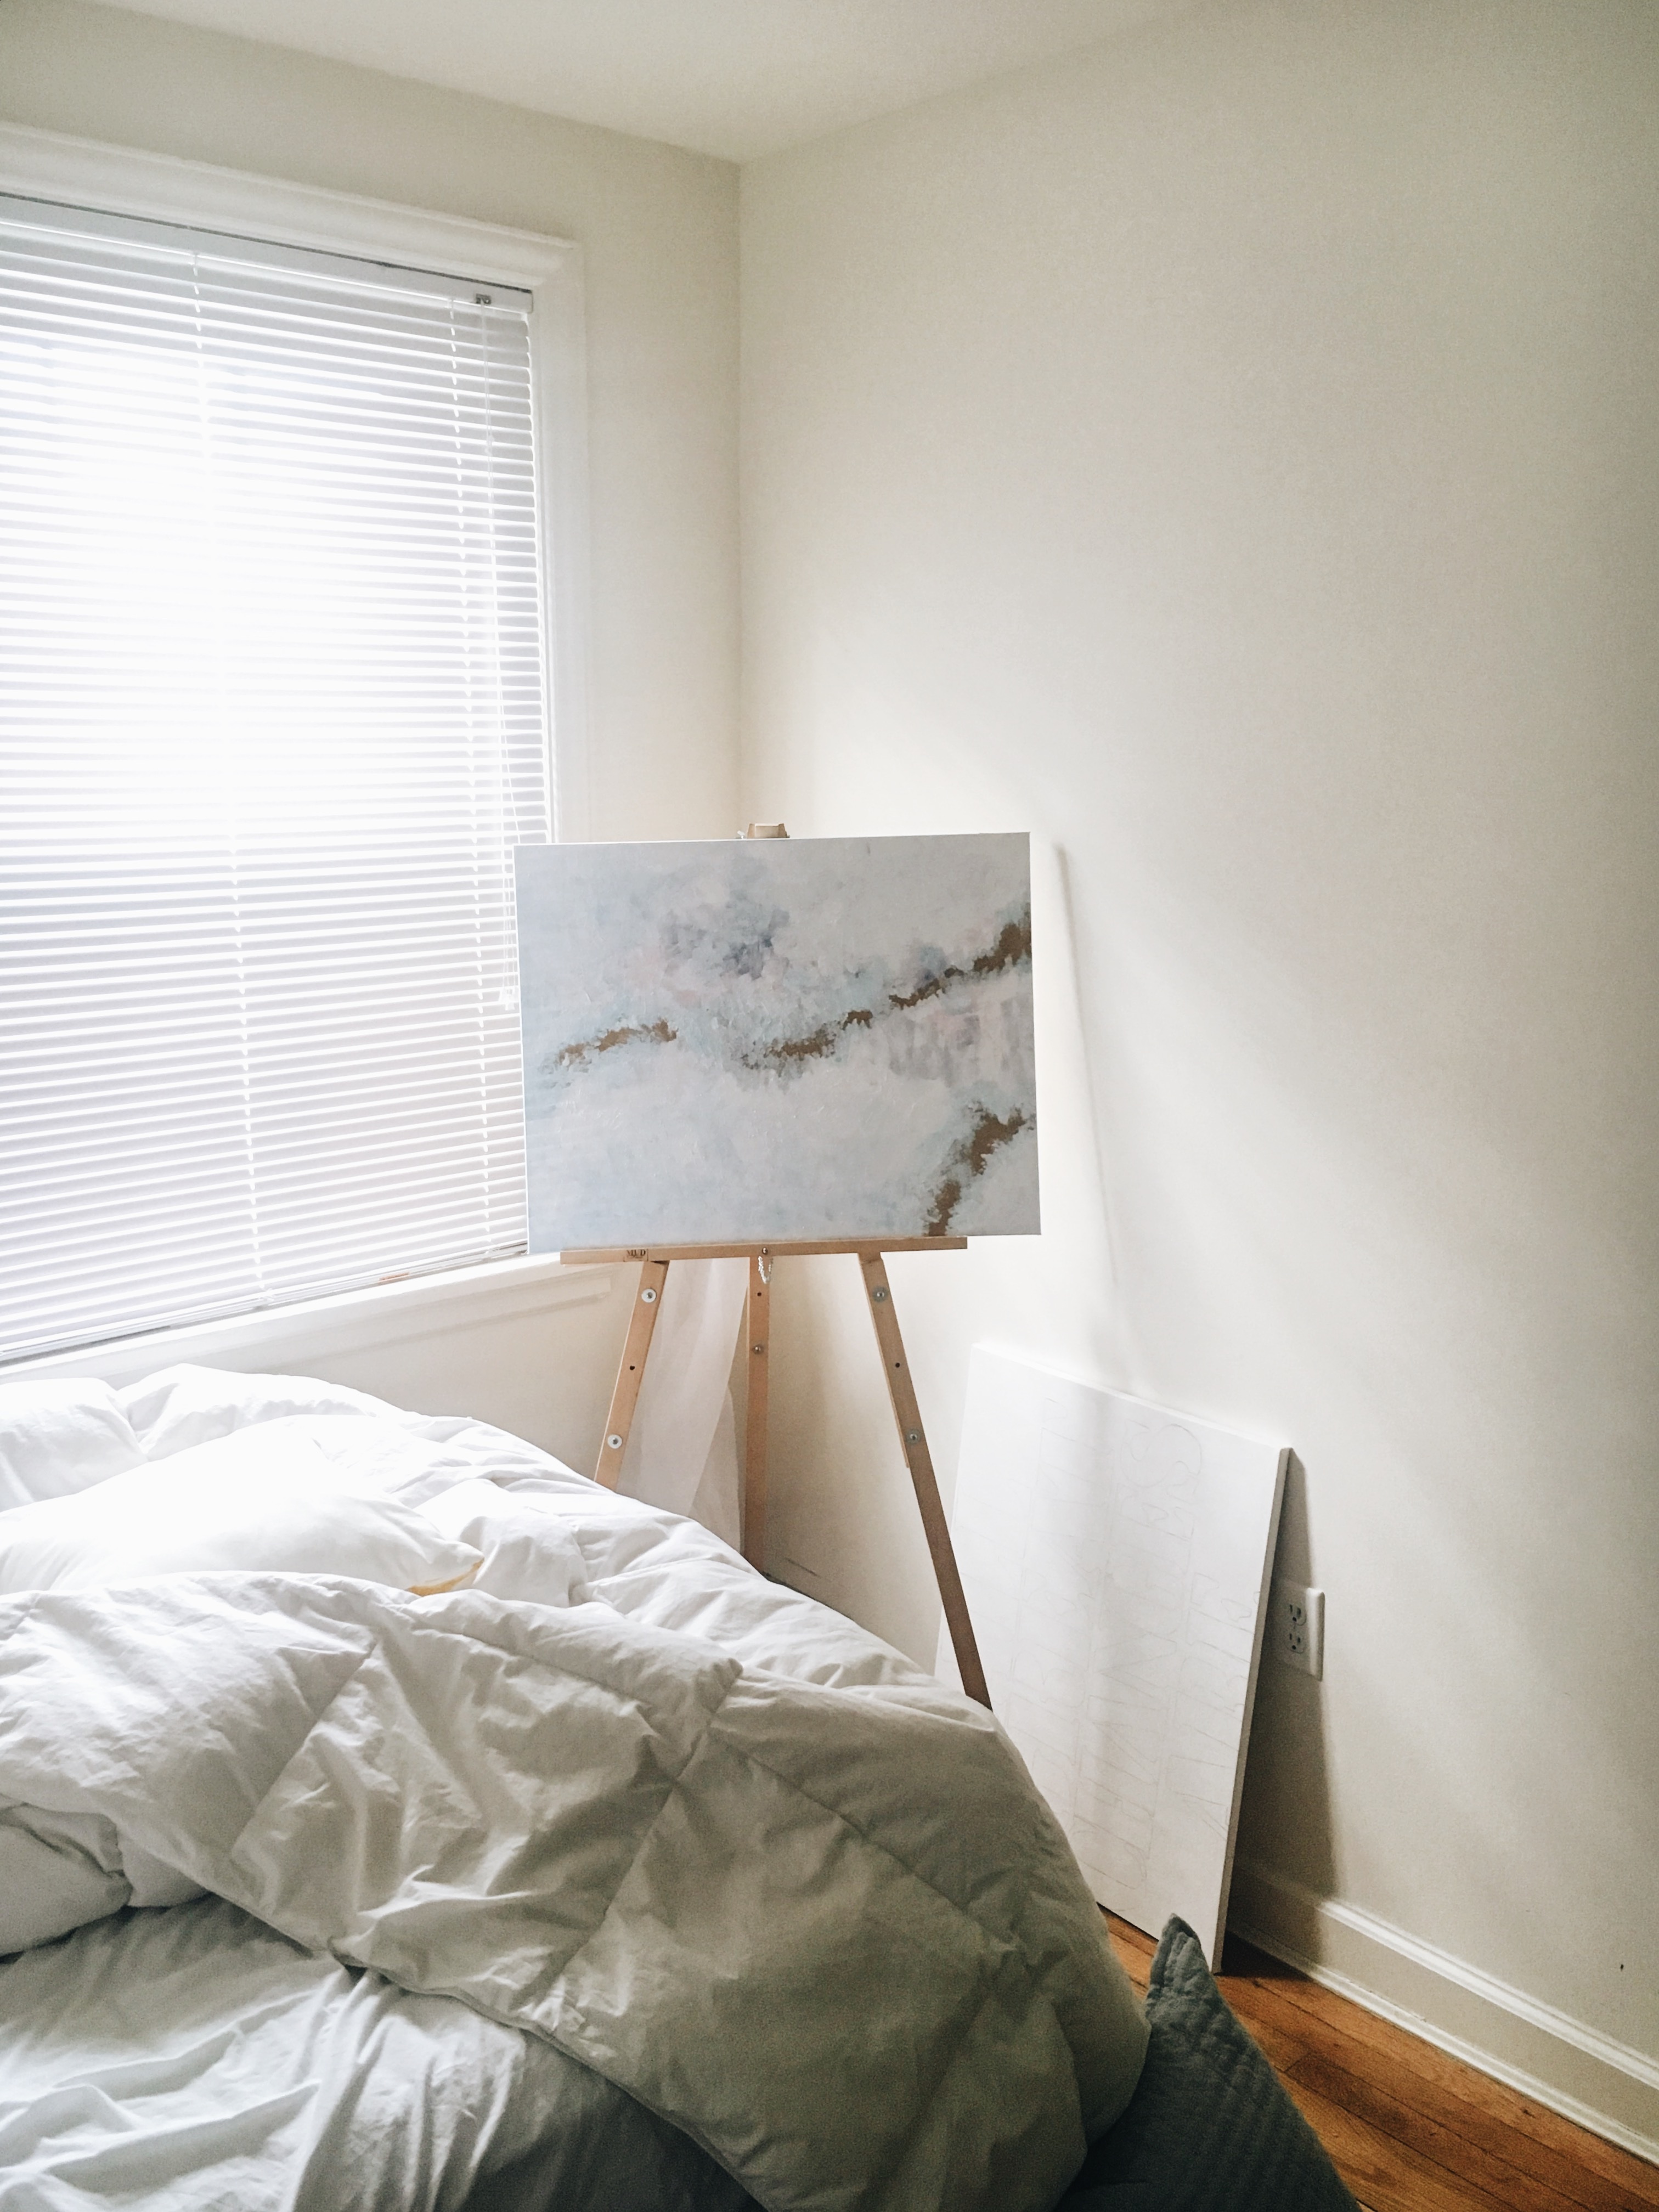
wood, floor, home, wall, cottage, living room, furniture, room, bedroom, apartment, interior design, textile, bed, window covering